U.S. Route 175

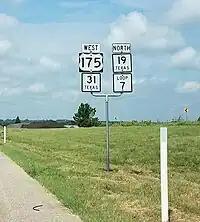
Sign assembly in Athens illustrating the four concurrent routes sharing this part of the city's loop. This is the most routes that overlap with US 175 on any part of the highway.

The four routes continue around Athens eastward past an at-grade intersection with Farm to Market Road 1616. SH 31 turns away from the four-route overlap at the next exit; it leaves by turning left (northeast) toward Tyler, while a business route of SH 31 turns right at the exit to go into Athens. US 175, SH 19, and Loop 7 continue their overlap around to the east edge of Athens, past a grade-separated exit of Farm to Market Road 2495. This road connects to Lake Athens and the Texas Freshwater Fisheries Center. A short distance later, US 175 turns away from SH 19 and Loop 7 at the next exit; US 175 goes left to return to its southeastward path, and the east end of Business US 175 is also found at this exit by turning right from the exit intersection.